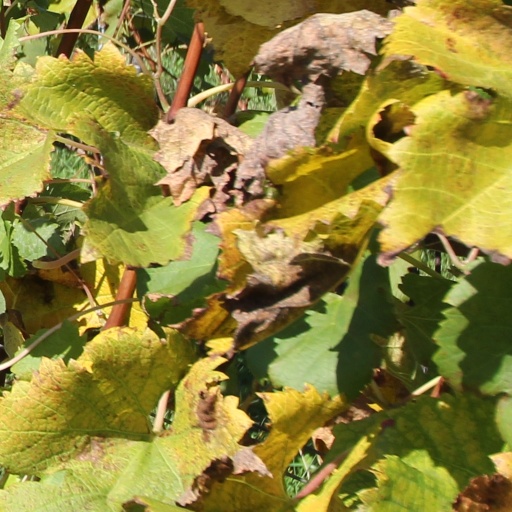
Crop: grape